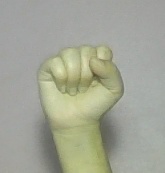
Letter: saad